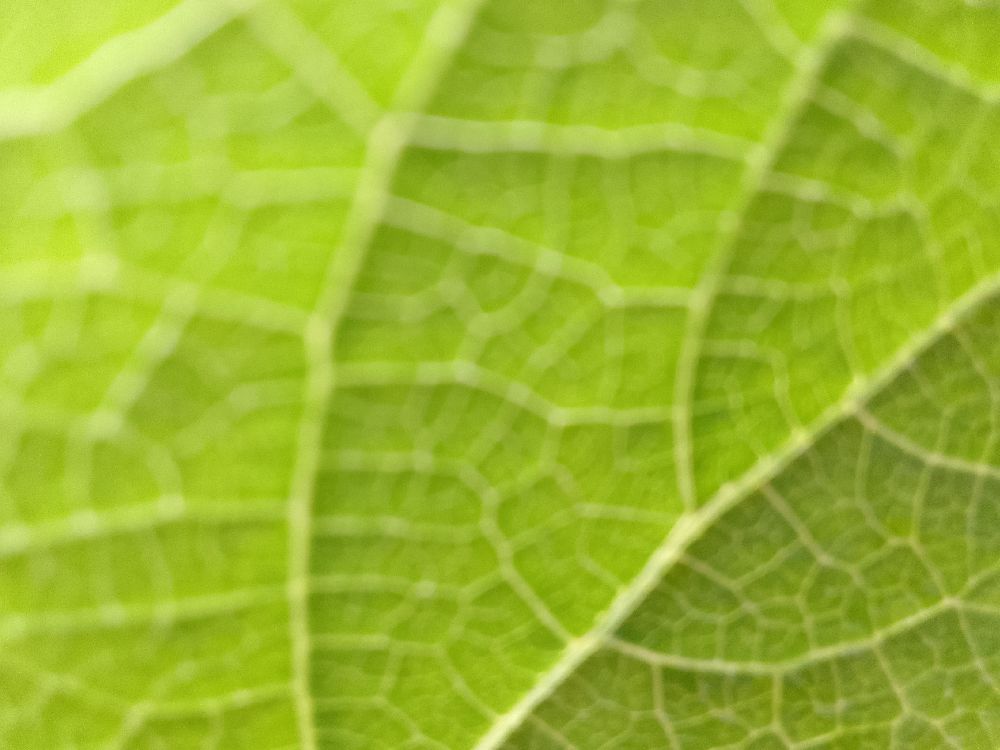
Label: healthy